William Coolidge Lane

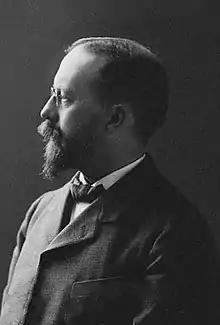
Lane, circa 1915

William Coolidge Lane (July 29, 1859 – March 18, 1931) was an American librarian and historian. He served for over 45 years in the Harvard Library at Harvard University in Cambridge, Massachusetts.